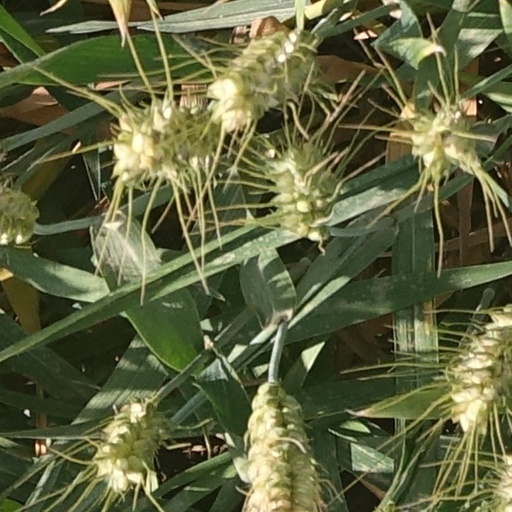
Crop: wheat